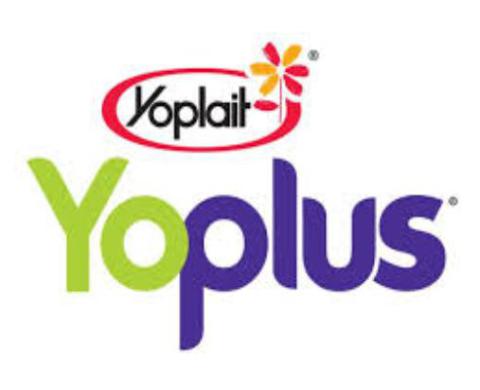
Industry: Leisure